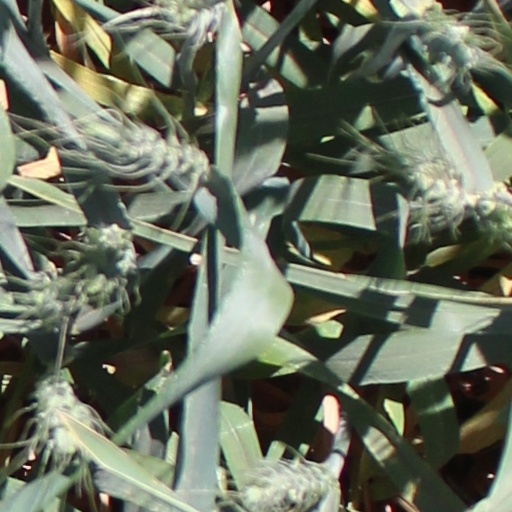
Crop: wheat